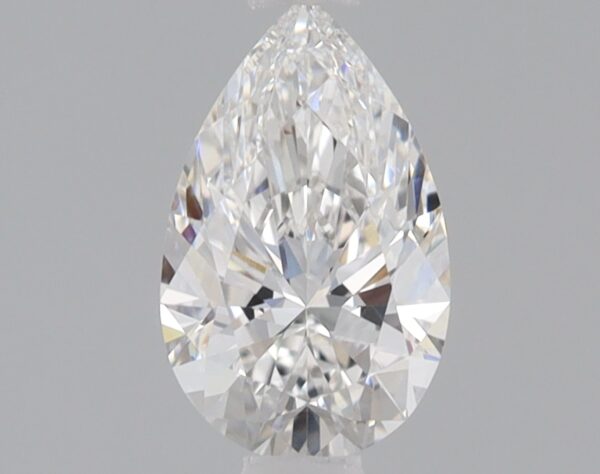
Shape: pear
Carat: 0.82
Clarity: VVS2
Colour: F
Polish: EX
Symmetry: EX
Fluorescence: NONE
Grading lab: IGI
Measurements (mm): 8.34 x 5.19 x 3.28